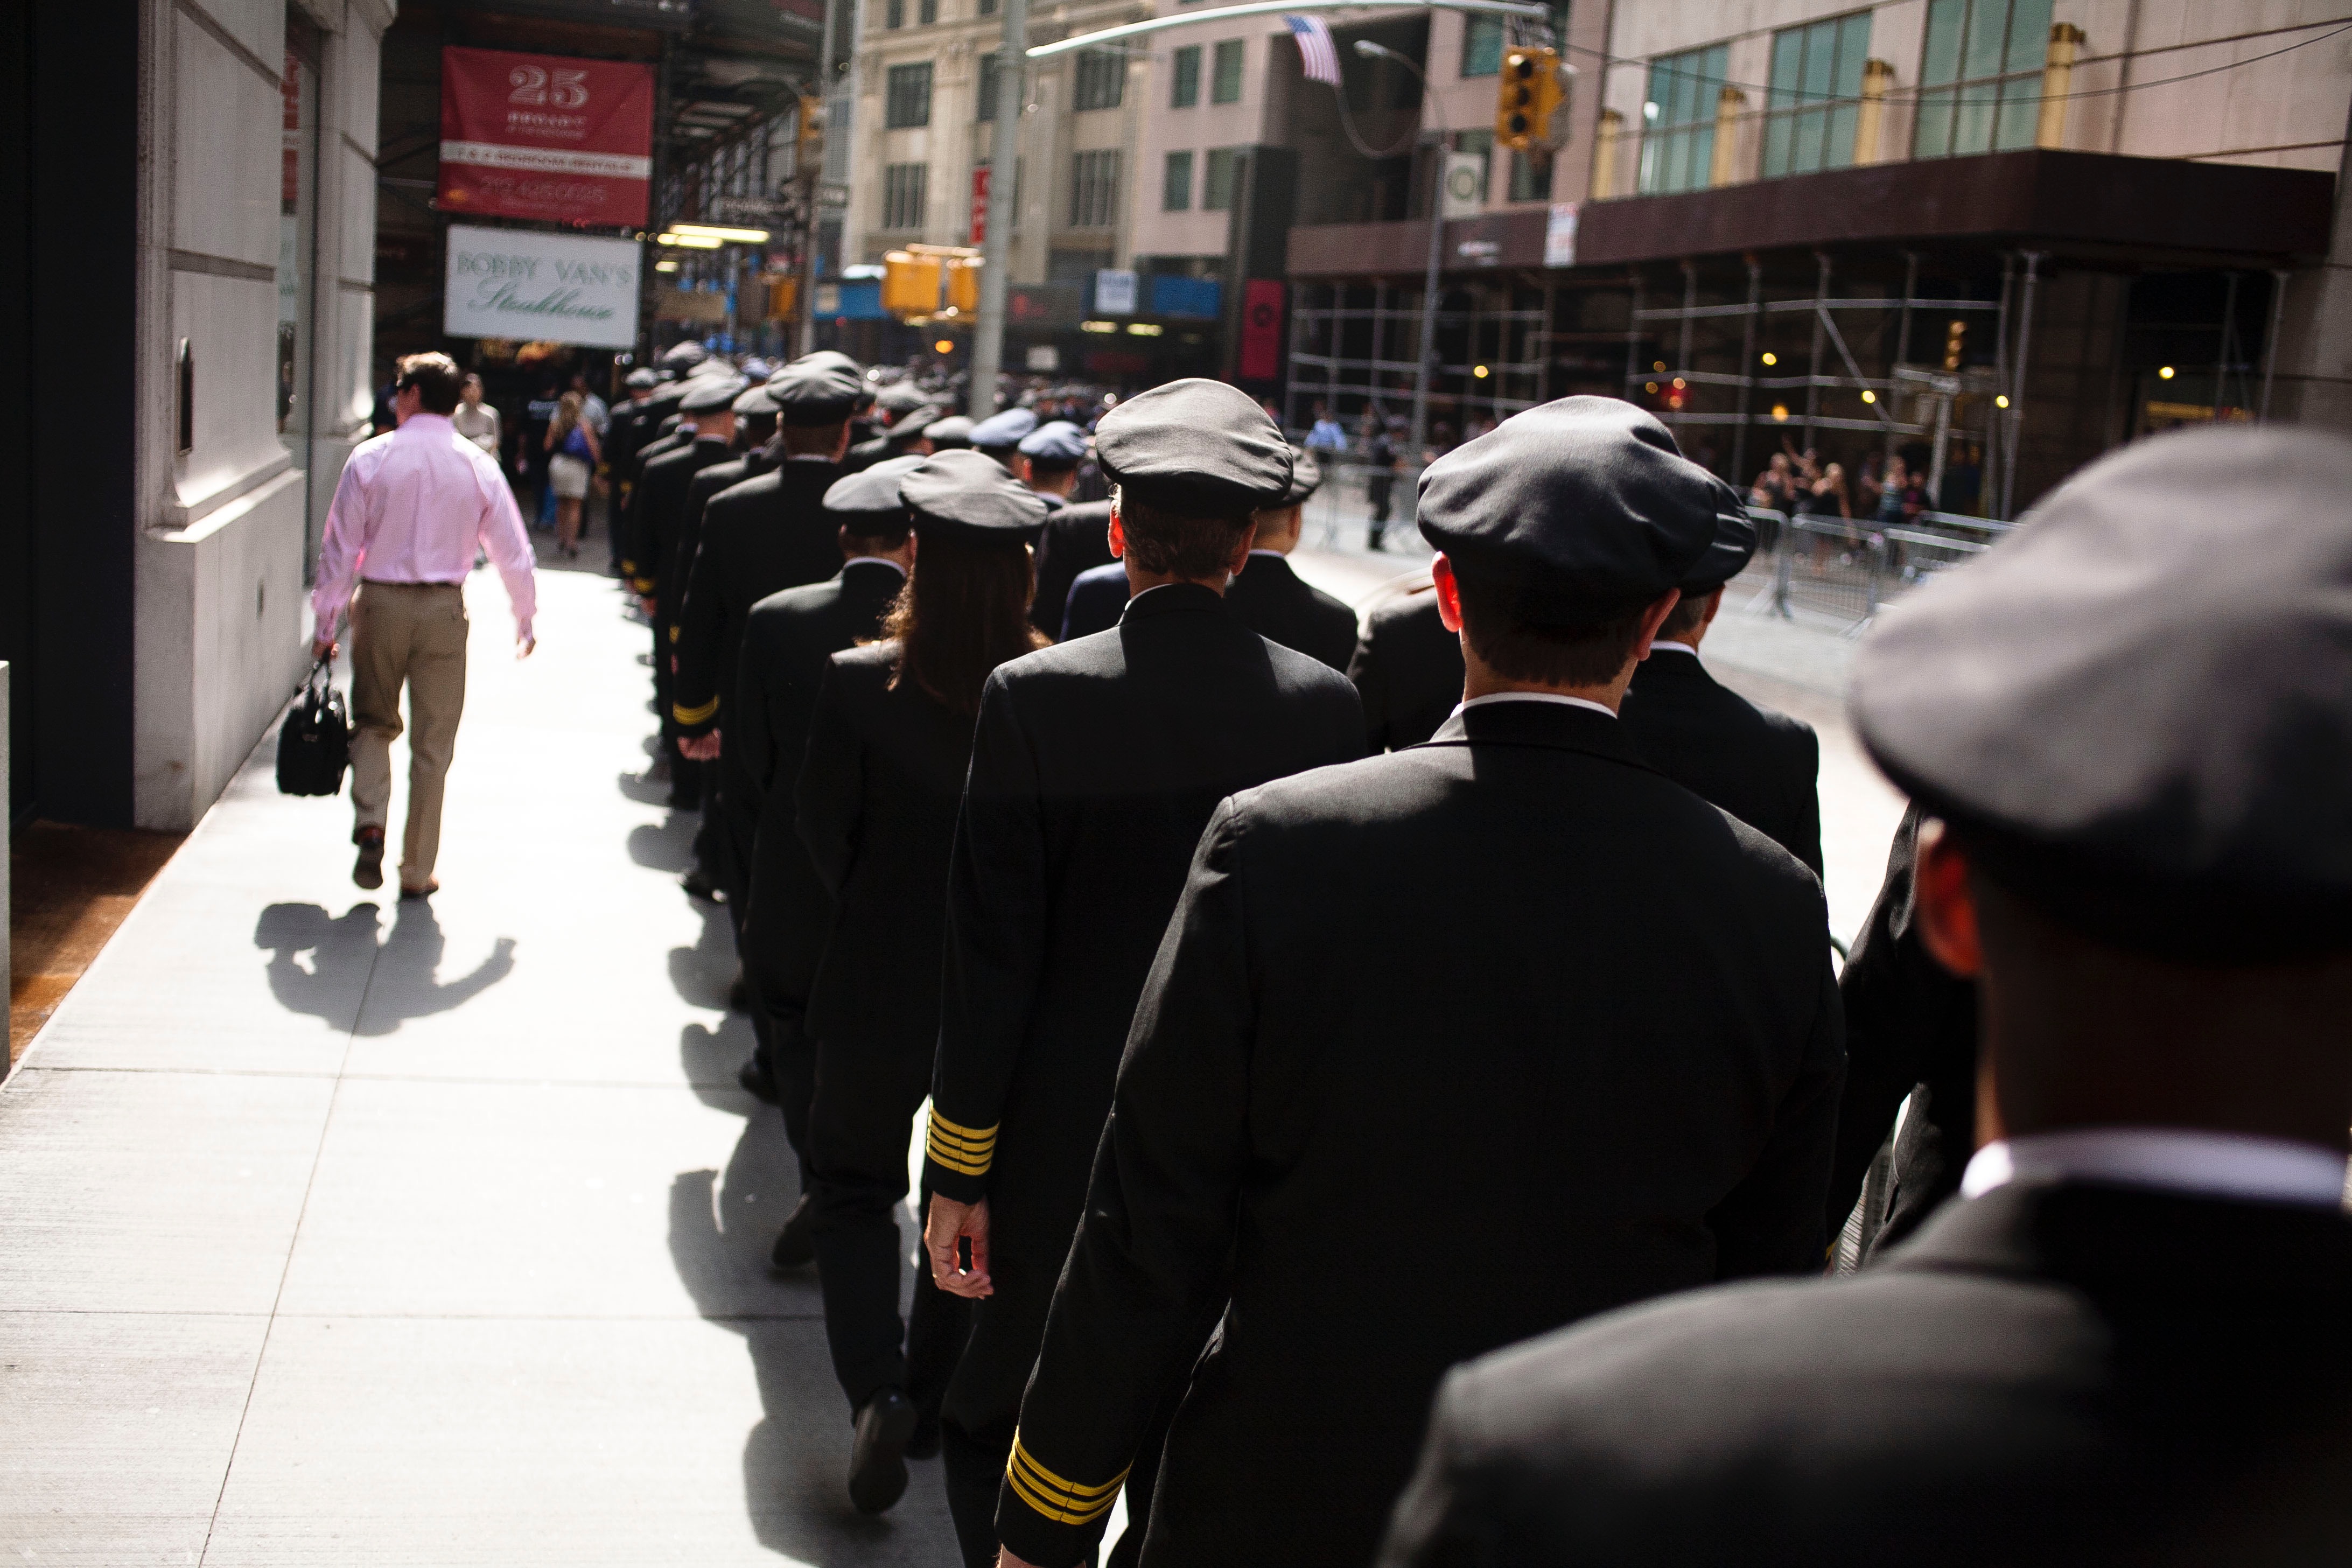
clothing, official